Nine-Mile Circle

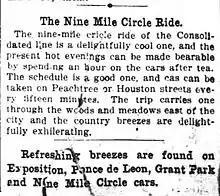
1896 "Atlanta Constitution" advertorial promoting the Nine Mile Circle

The Nine-Mile Circle (today often called the "Nine Mile Trolley") was a streetcar line of the Atlanta Street Railway, later the Atlanta Consolidated Street Railway which went from downtown Atlanta to today's Virginia-Highland neighborhood as follows: